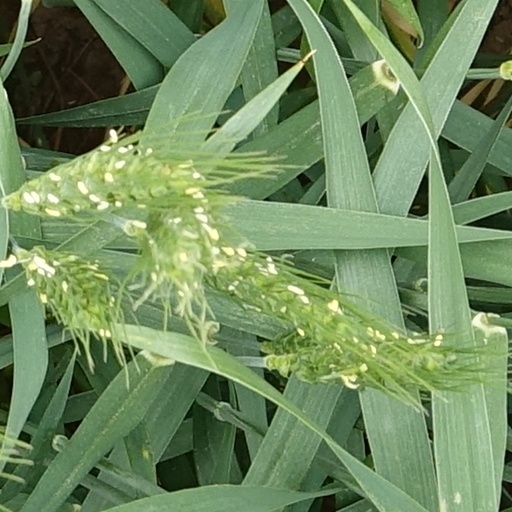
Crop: wheat